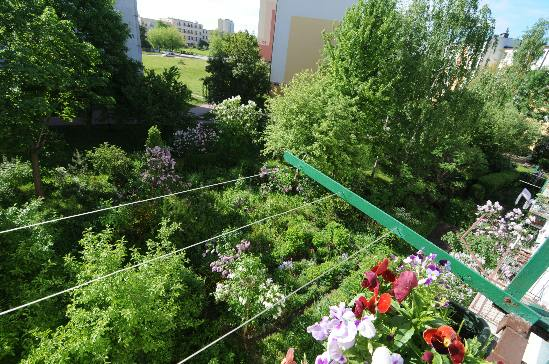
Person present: No